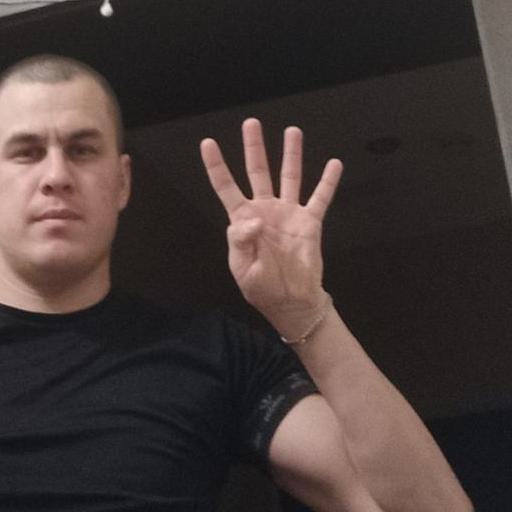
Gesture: four